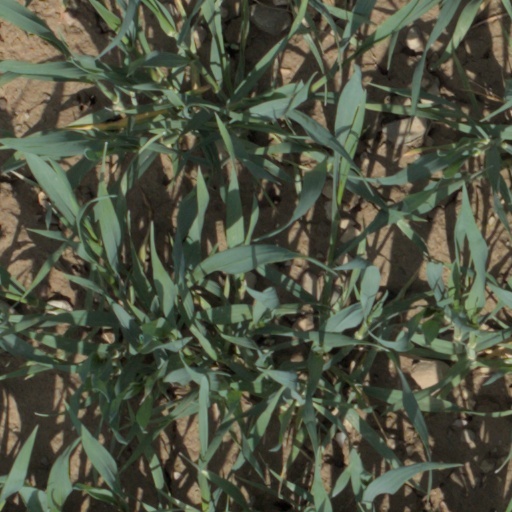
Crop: wheat